Question: Please indicate a possible affordance area of the drink_with_cup that can be used for containing liquid
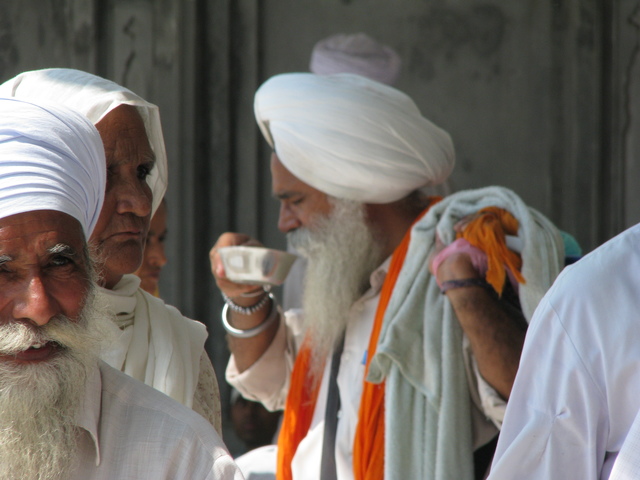
Answer: [217.5, 248, 294.5, 284]